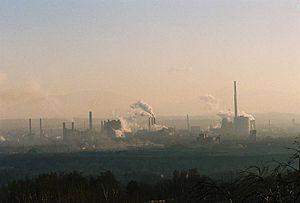
Ostrava est une ville du nord-est de la Tchéquie, la capitale de la région de Moravie-Silésie et le chef-lieu du district d'Ostrava-Ville. Sa population s'élevait à 287 968 habitants en 2020. C'est la troisième ville de la Tchéquie et la deuxième plus grande aire urbaine du pays.